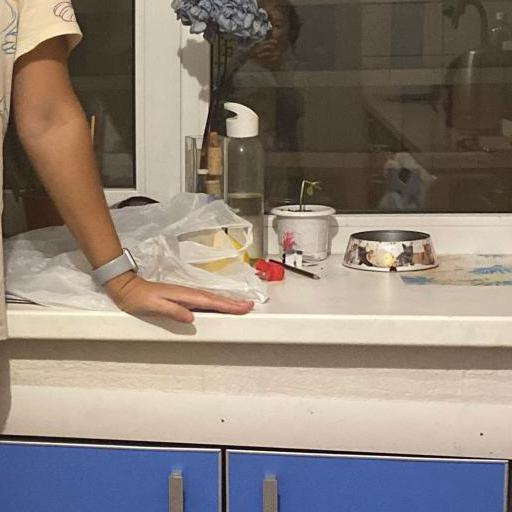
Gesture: no_gesture